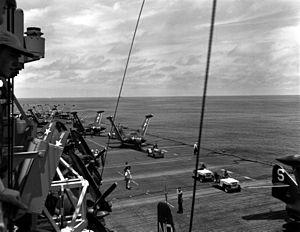
L'United States Navy ou US Navy est la marine de guerre des États-Unis et représente l'une des six composantes des Forces armées des États-Unis.
Créés peu après l'invention de l'aviation militaire pendant la Première Guerre mondiale, les porte-avions ont d'abord été considérés comme des bâtiments auxiliaires et n'ont joué un rôle majeur dans la guerre navale qu'à partir de la Seconde Guerre mondiale. Il a fallu l'attaque de Pearl Harbor de décembre 1941 pour démontrer la supériorité de l'aviation embarquée sur la grosse artillerie des navires de ligne, grâce à sa portée incomparablement plus grande pour une force de frappe équivalente. La bataille de la mer de Corail, en mai 1942, est le premier affrontement uniquement aéronaval de l'histoire, dans lequel les forces navales japonaises et américaines s'affrontèrent par avions interposés sans jamais être à portée de canon. En 1944-45, les plus grands cuirassés japonais jamais construits coulent sous les attaques de l'aviation embarquée américaine.